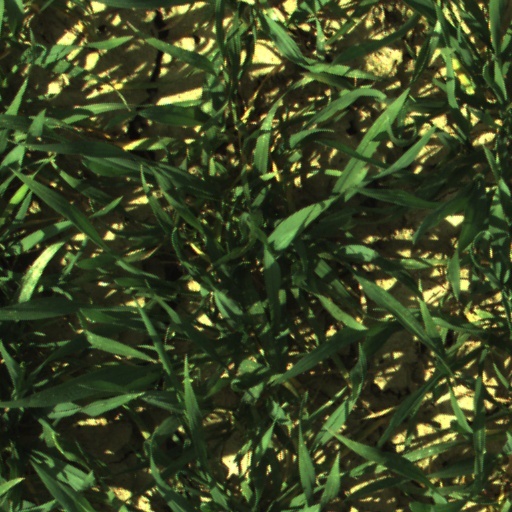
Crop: wheat